Three Jumps Ahead

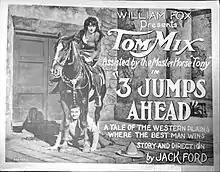
Lobby card

Three Jumps Ahead is a 1923 American silent Western film written and directed by John Ford. The film is considered to be lost.